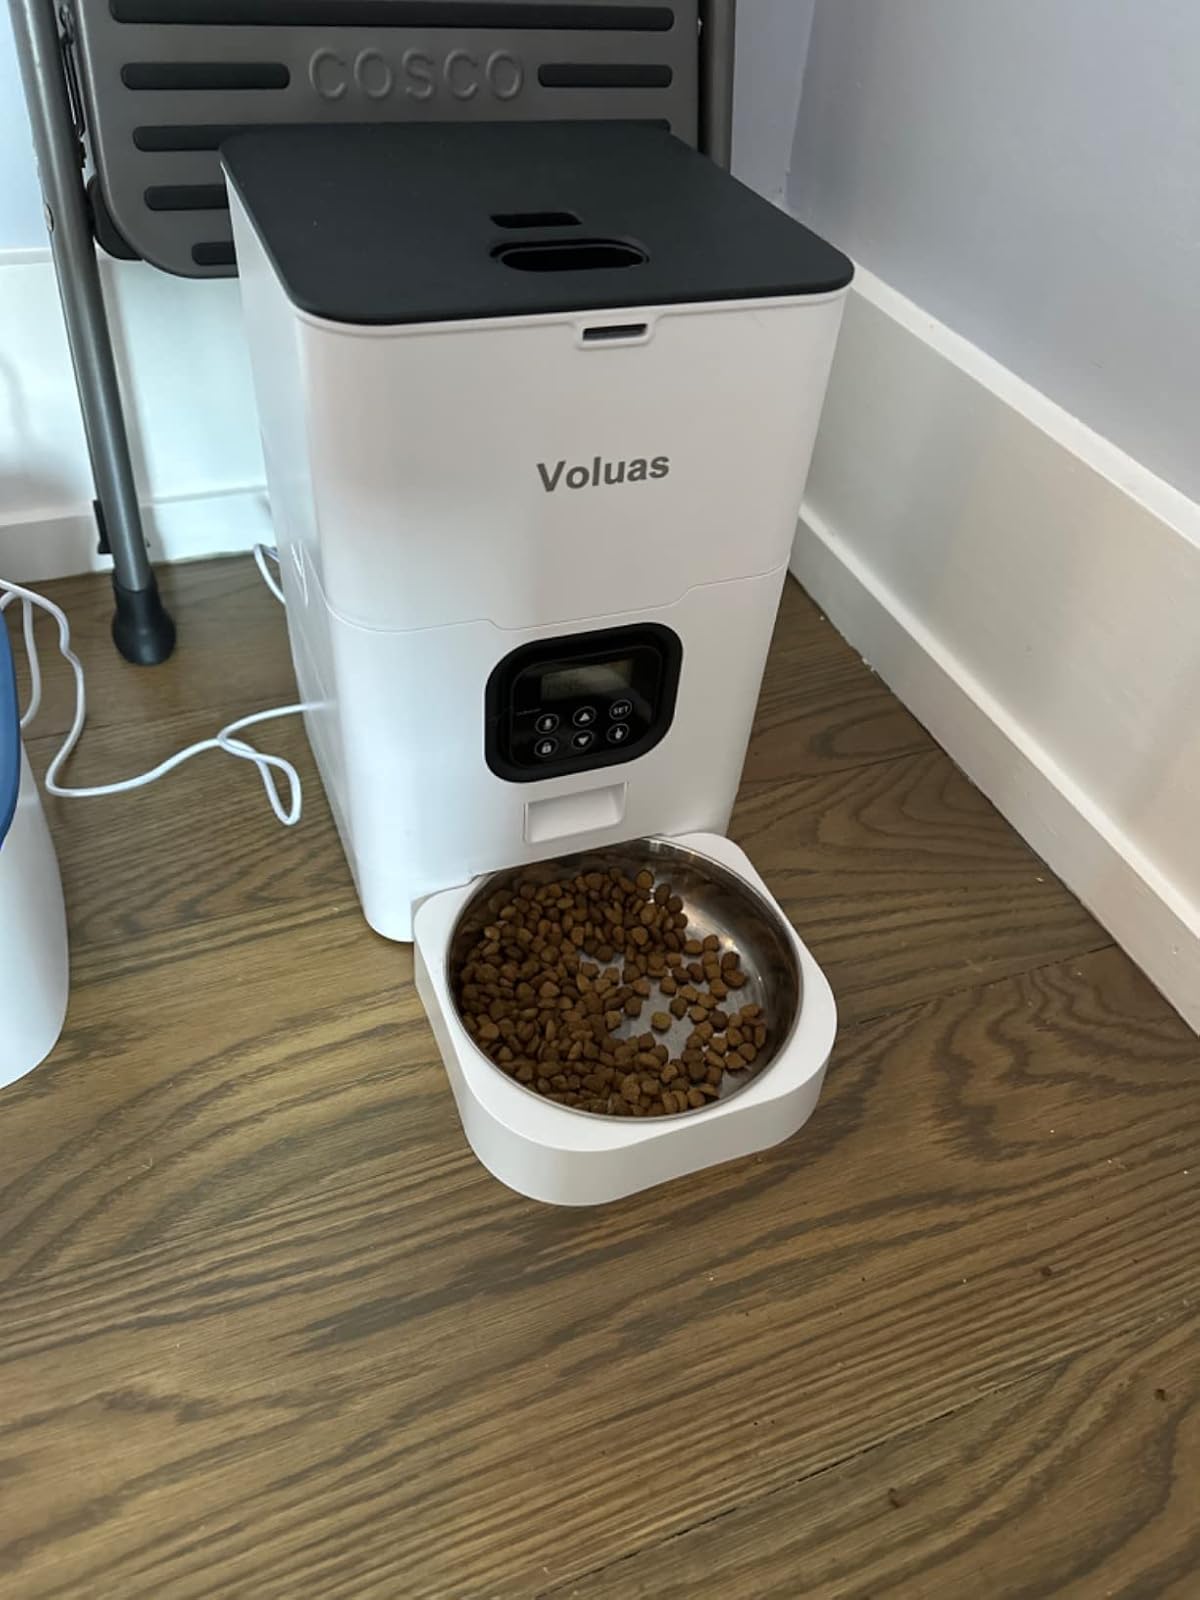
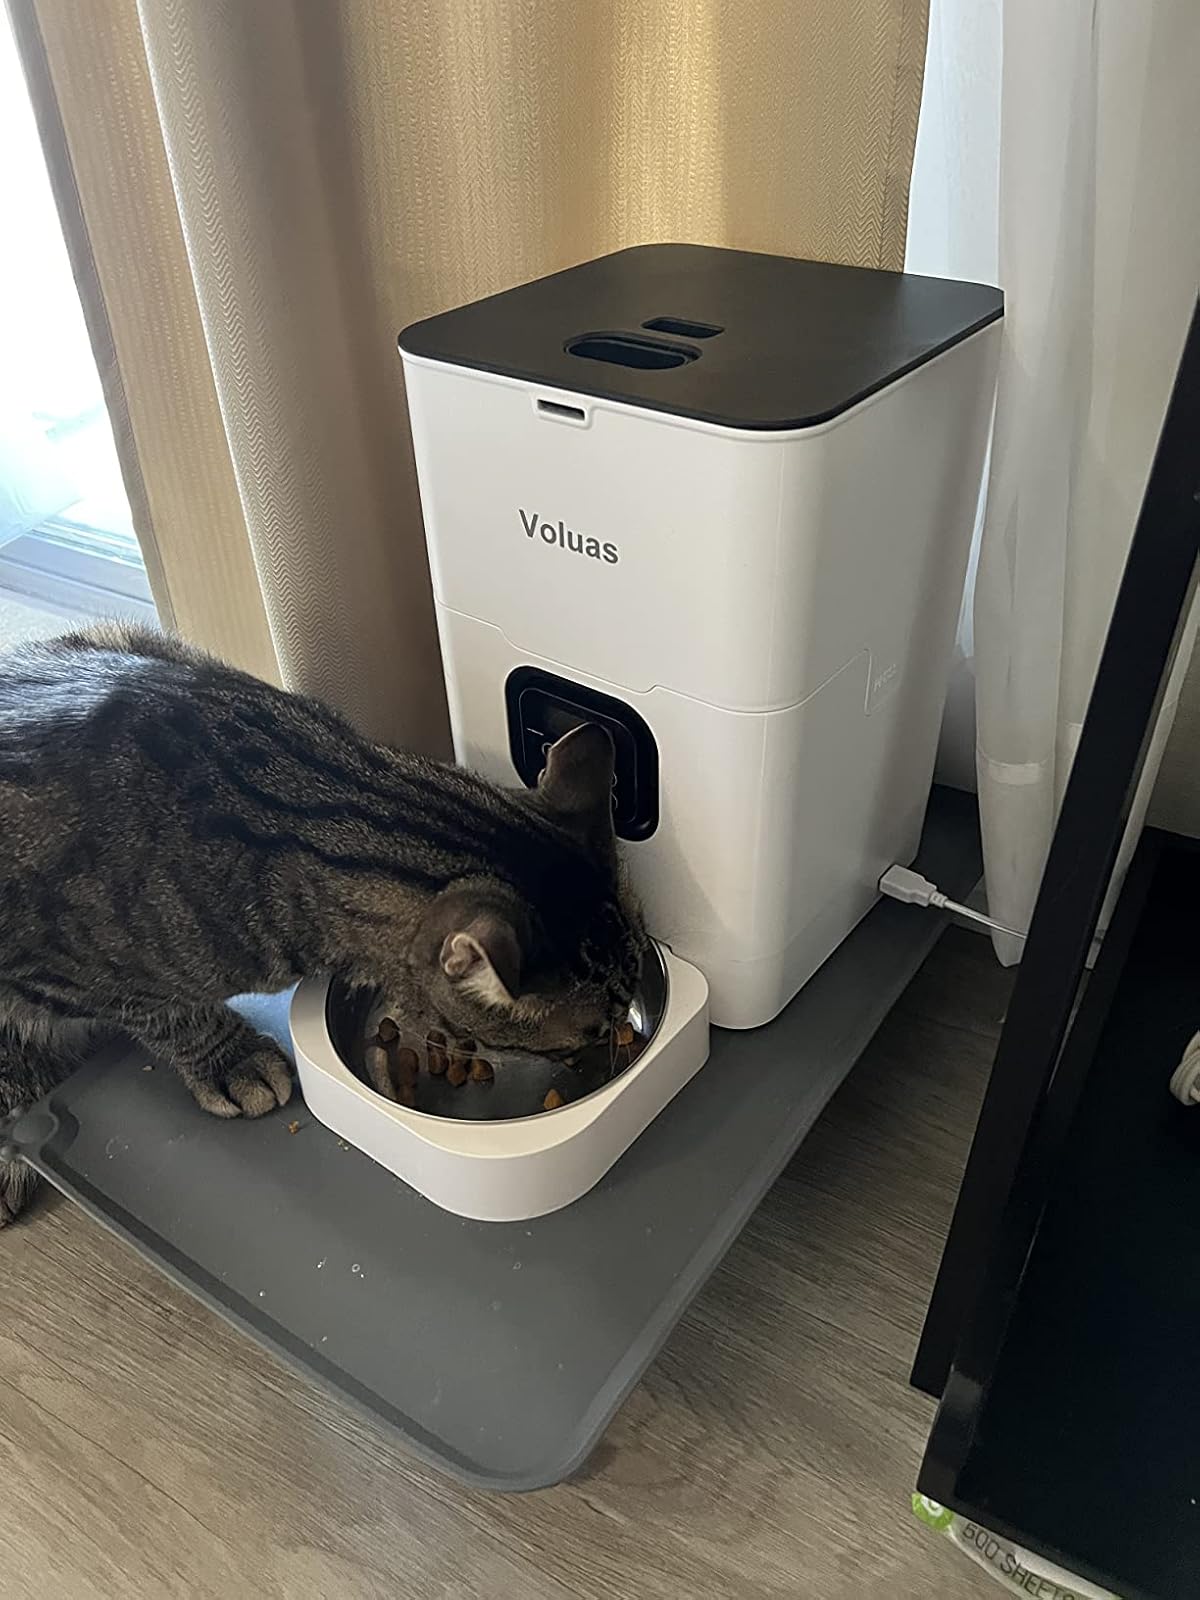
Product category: items_feeder
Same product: yes